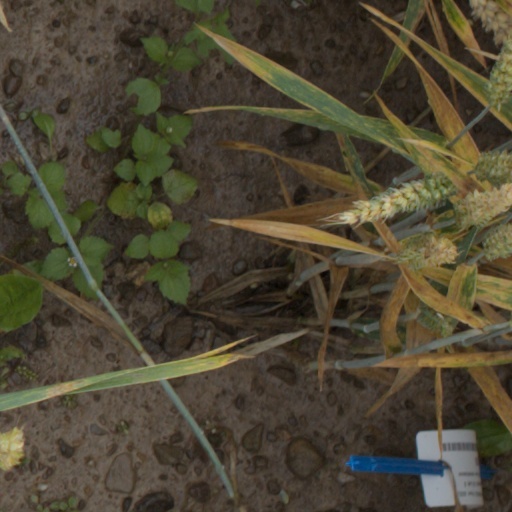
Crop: wheat